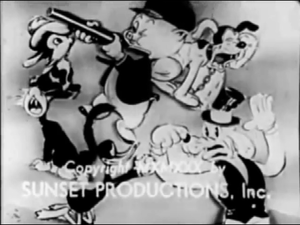
Sunset Productions était une division de syndication télévisuelle de Guild Films qui existait dans les années 1950.